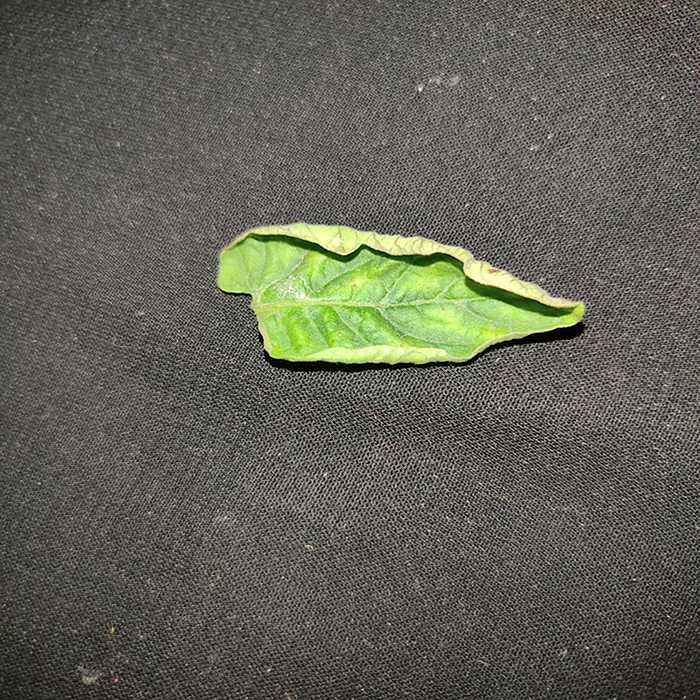
Plant: Tomato
Label: Tomato leaf curl virus